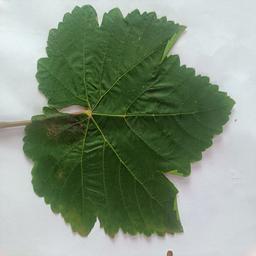
Label: Healthy Leaves